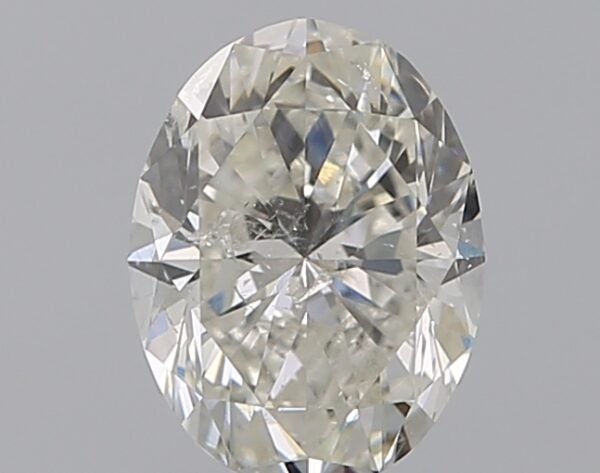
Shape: oval
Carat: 1.01
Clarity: SI2
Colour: G
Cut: VG
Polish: EX
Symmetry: EX
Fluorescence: ST
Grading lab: IGI
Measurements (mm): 7.4 x 5.57 x 3.66